Beijing Tongren Hospital

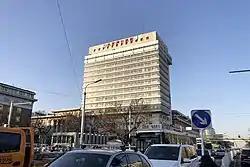

Beijing Tongren Hospital is a public hospital which specializes in ophthalmology and otolaryngology (ear, nose and throat medicine). The hospital is now a teaching hospital affiliated with the Capital Medical University.